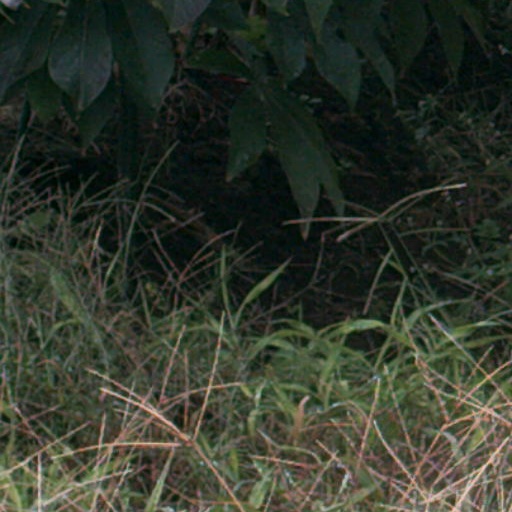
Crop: cassava